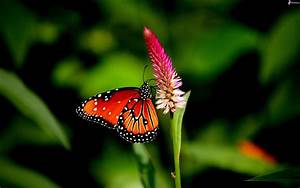
Label: butterfly